Northern Wei

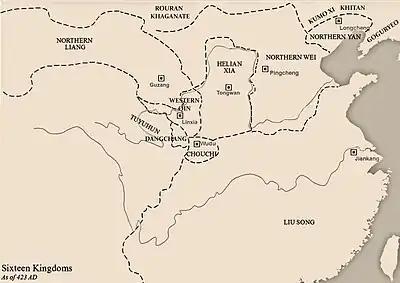
China at the time of Emperor Taiwu of Northern Wei's ascension in 423.

In 423, Emperor Taiwu of Northern Wei ascended the throne with ambitions to reunify northern China. In 426, he began a war with the Xiongnu-led Hu Xia dynasty, which controlled the Ordos and Guanzhong regions in the west. By the following year, the Wei had taken the Xia capital, Tongwancheng and a substantial portion of their territory. The Xia could no longer pose a threat to Wei, though they still managed to annex Wei's ally, the Western Qin dynasty in the Longxi. In 431, the last Xia emperor, Helian Ding was captured and handed over to Wei by the Tuyuhun.